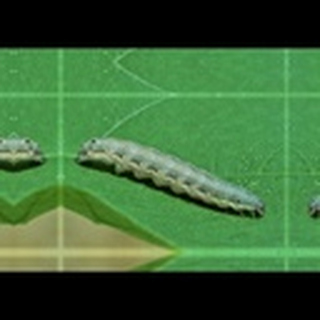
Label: cotton_army_worm